Smoking pipe

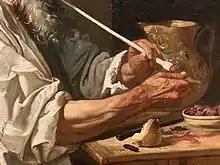
Detail of "Old Peasant Lighting a Pipe" by Johann Carl Loth (1655/1660)

A smoking pipe, often simply referred to as a pipe, is used to inhale (or taste) the smoke of a burning substance, typically (though not exclusively) used to consume a psychoactive substance; this most commonly refers to a tobacco pipe, however it can also refer to a cannabis pipe (bowl). Pipes are commonly made from briar, heather, corncob, meerschaum, clay, cherry, glass, porcelain, ebonite and acrylic.